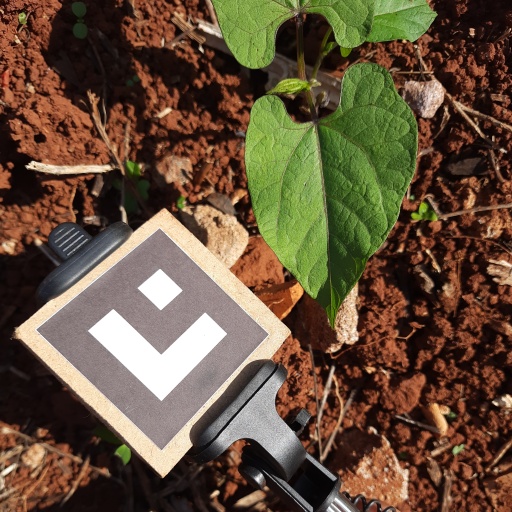
Observations: wavy surface, no eating holes, under sunlight